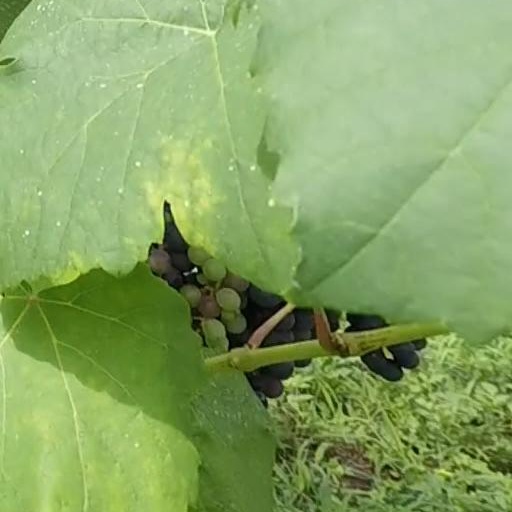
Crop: grape